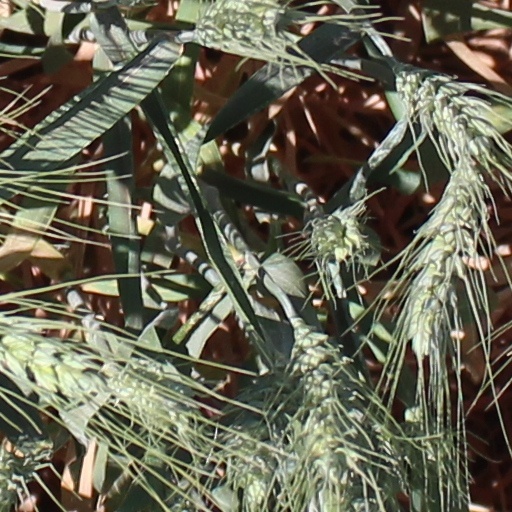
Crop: wheat